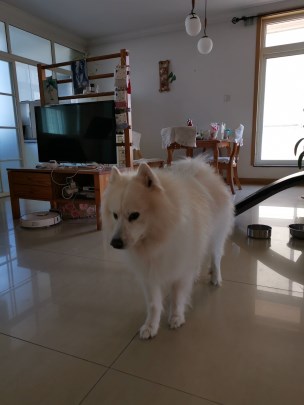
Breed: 2192-n000088-Samoyed